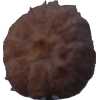
Label: orange_peeled